Mabul (film)

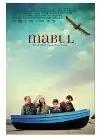
Theatrical release poster

Mabul (also known as "The Flood") is a 2010 Israeli drama film starring Ronit Elkabetz and directed by Guy Nattiv. It is a feature-length extension of a previous short film by Nattiv.